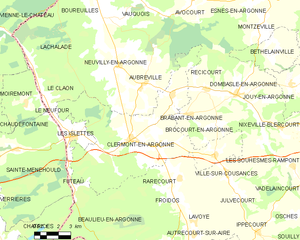
Clermont-en-Argonne est une commune française située dans le département de la Meuse, en région Grand Est.